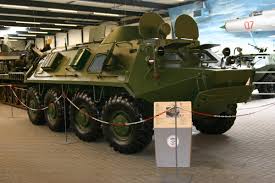
Label: BTR-60